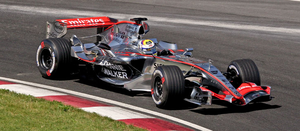
La McLaren MP4-21 est la monoplace de Formule 1 de l'écurie McLaren Racing, engagée au cours de la saison 2006 de Formule 1 aux mains de Kimi Räikkönen, Juan Pablo Montoya et Pedro de la Rosa.